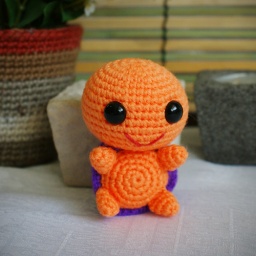
forestie amigurumi tortoise in bright orange